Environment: lab
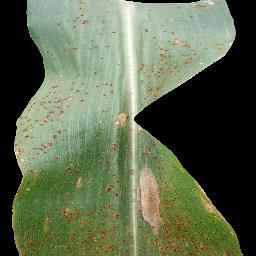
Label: common_rust